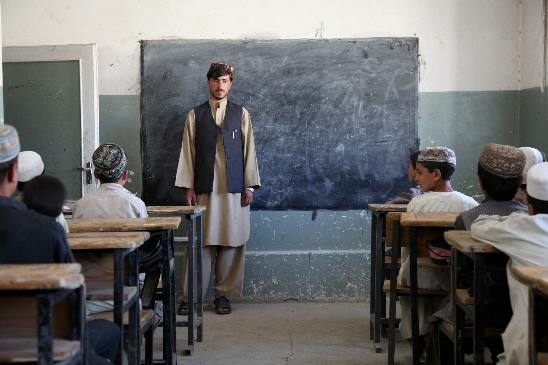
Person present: Yes